High jump

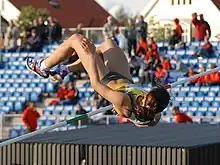
Yelena Slesarenko hitting the bar while using the Fosbury Flop technique

The rules set for the high jump by World Athletics (previously named the IAAF) are Technical Rules TR26 and TR27 (previously Rules 181 and 182). Jumpers must take off from one foot. A jump is considered a failure if the jumper dislodges the bar or touches the ground or any object behind the bar before clearance.